Cornelius Cronin

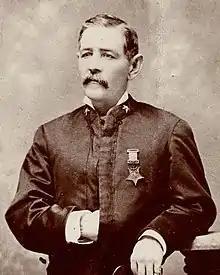
Chief Quartermaster Cornelius Cronin

Cornelius Cronin (March 10, 1838 – August 18, 1912) was a sailor in the United States Navy who received the Medal of Honor for his actions during the American Civil War.